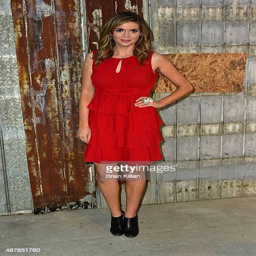
actor attends the show during fashion week